Saint Lucia

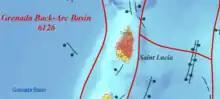
Geological map of Saint Lucia.

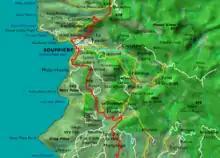
Topography of the Soufriere Volcanic Complex

The geology of St. Lucia can be described as composing three main areas. The oldest, 16–18 Ma, volcanic rocks are exposed from Castries northward and consist of eroded basalt and andesite centres. The middle, central highlands, portion of the island consists of dissected andesite centres, 10.4 to 1 Mya, while the lower southwest portion of the island contains recent activity from the Soufriere Volcanic Centre (SVC). This SVC, centred about the Qualibou depression, contains pyroclastic flow deposits, lava flows, domes, block and ash flow deposits, and explosion craters. This depression's perimeter includes the town of Soufriere, Mount Tabac, Mt. Gimie, Morne Bonin, and Gros Piton. At in diameter, though the western portion is open towards the Grenada basin, the depression formed as recently as 100 kya. The depression is noted for its geothermal activity, especially at Sulphur Springs and Soufrière Estates, a phreatic eruption in 1776, and recent seismic activity (2000–2001).